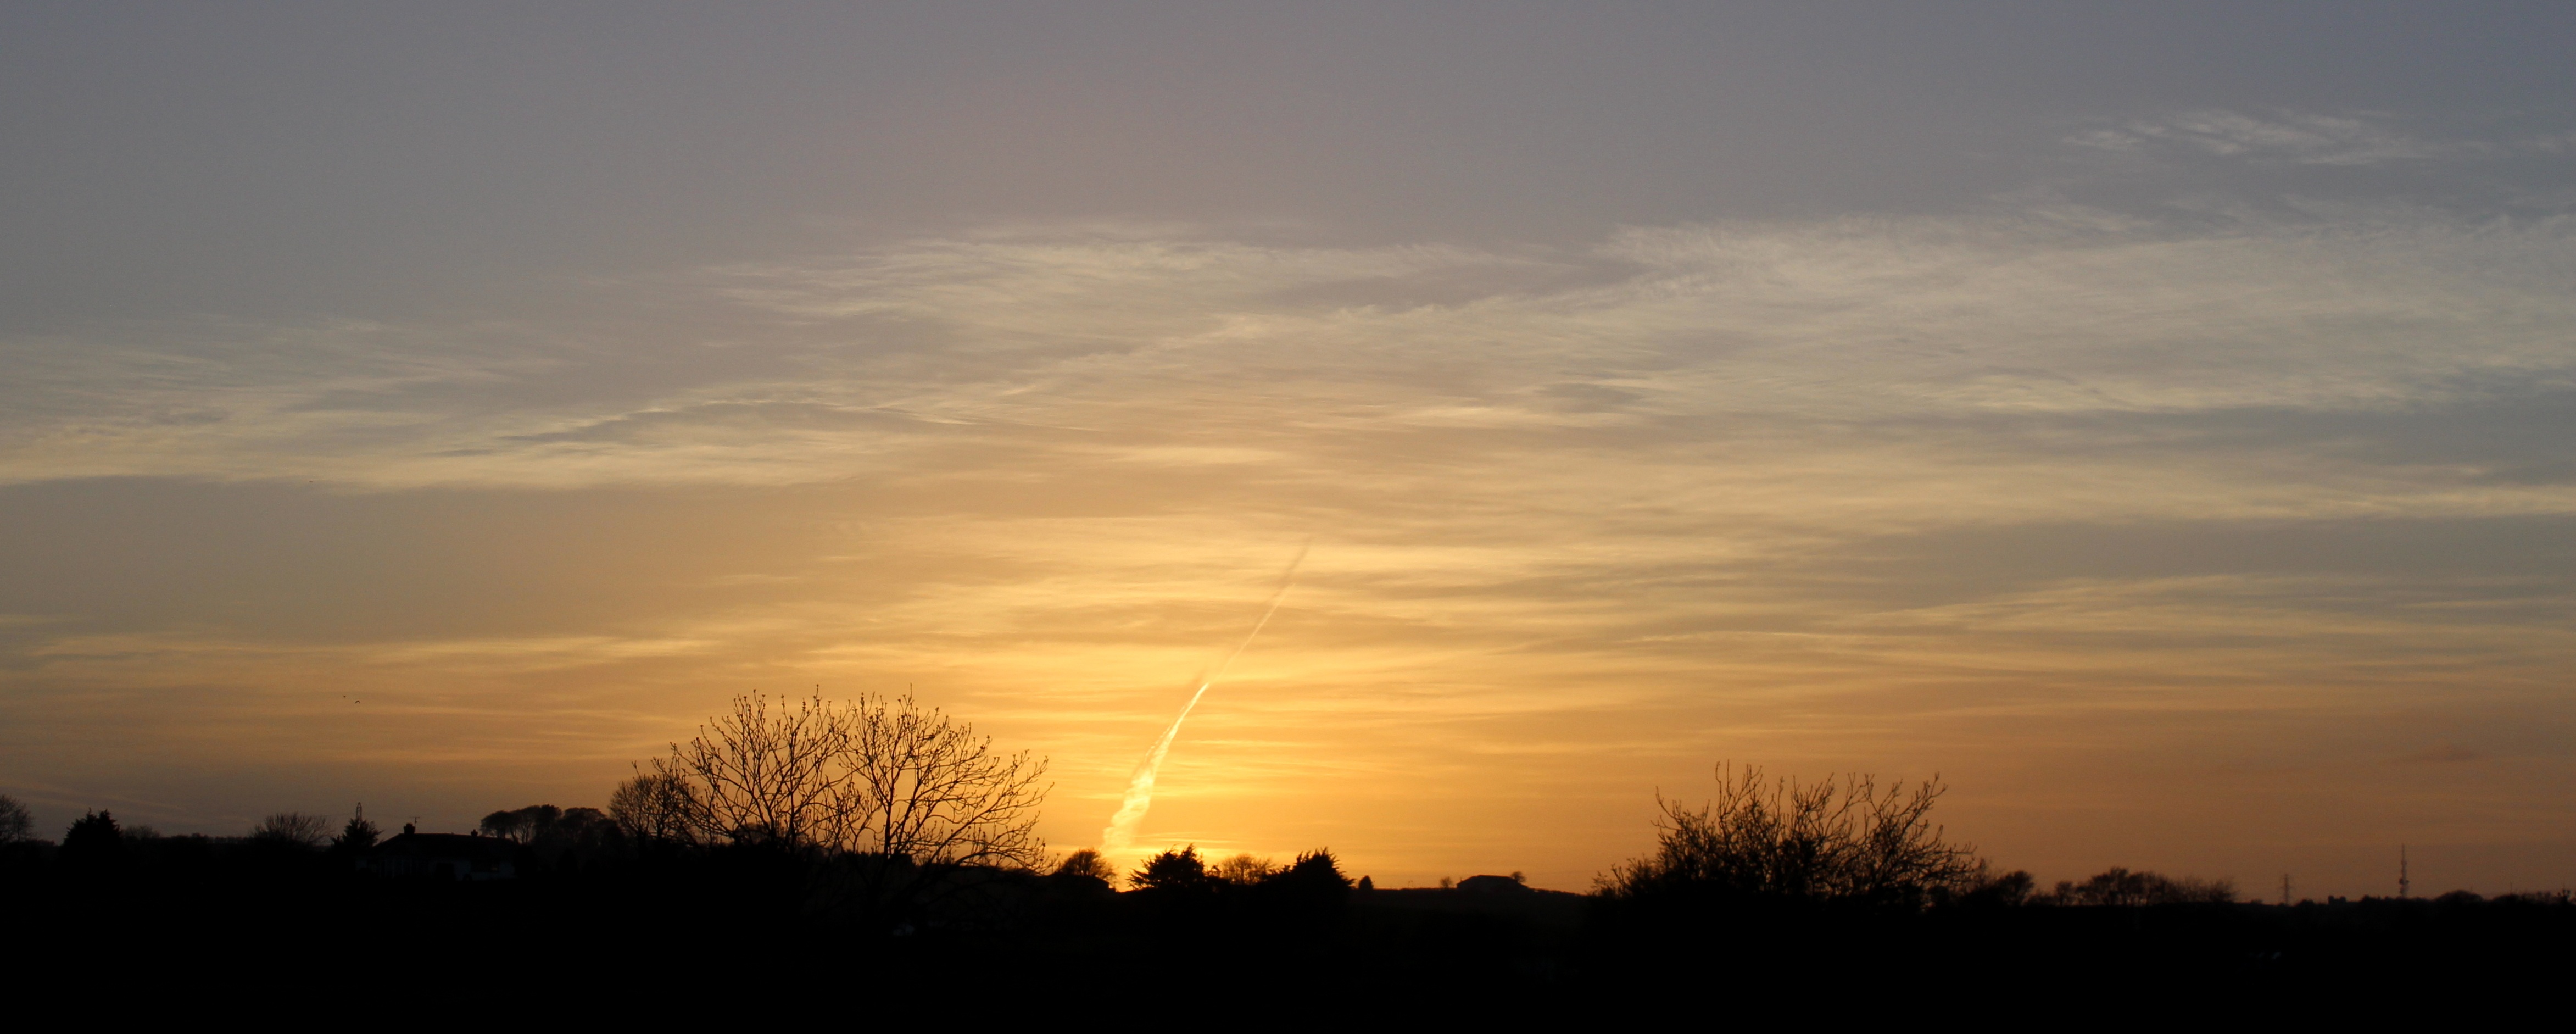
landscape, nature, outdoor, horizon, silhouette, cloud, sky, sun, sunrise, sunset, field, prairie, sunlight, morning, dawn, atmosphere, dusk, evening, orange, cumulus, plain, trees, pastel, afterglow, atmospheric phenomenon, red sky at morning